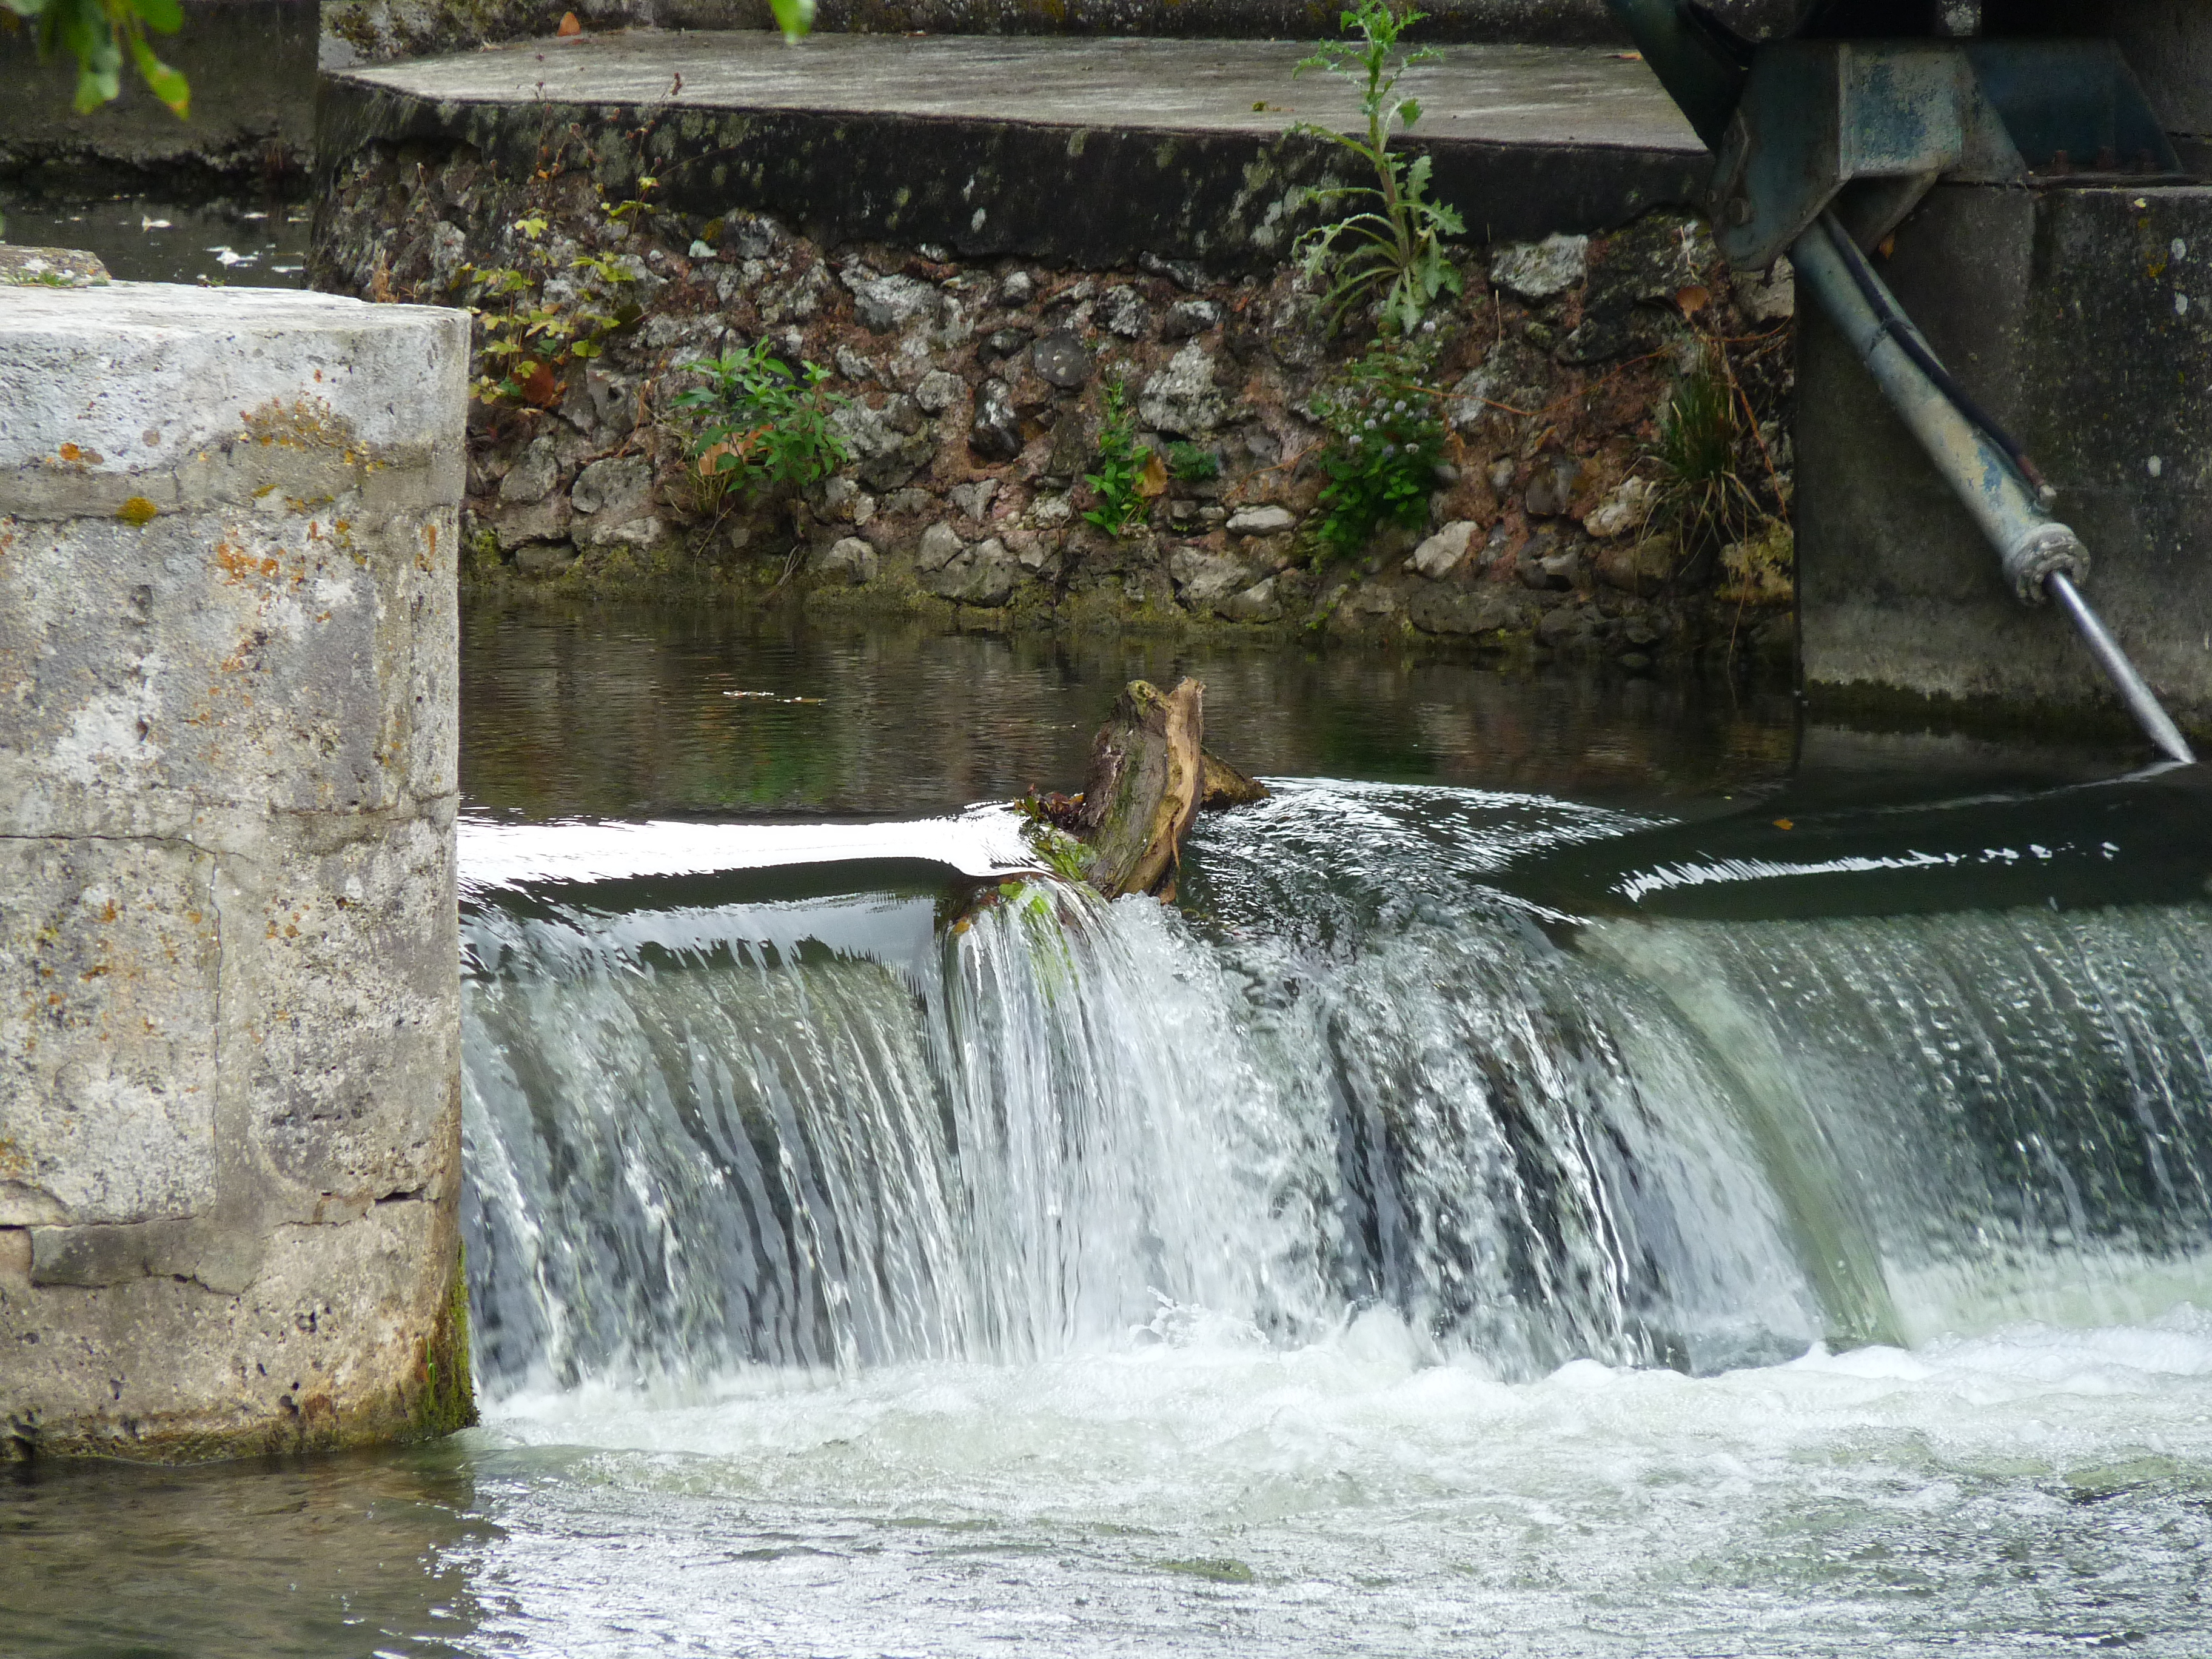
nature, water resources, body of water, water, watercourse, waterfall, river, water feature, stream, tree, reservoir, state park, chute, plant, wildlife, canal, bird, pond